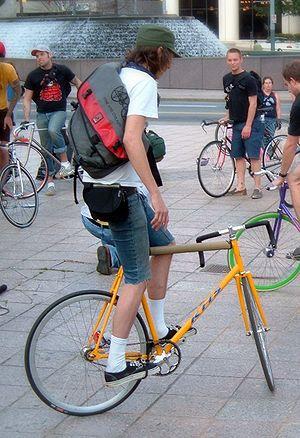
Le surplace ou l'arrêt est une technique utilisée par les cyclistes qui consiste à se maintenir en équilibre sur sa bicyclette en se déplaçant au minimum. Cette technique est originellement issue du cyclisme sur piste et est à présent diffusée à d'autres disciplines ou usages dans lesquelles il est intéressant de s'arrêter pour une courte durée sans mettre un pied sur le sol, comme au cours d'un déplacement à vélo lors de la rencontre d'un panneau stop.